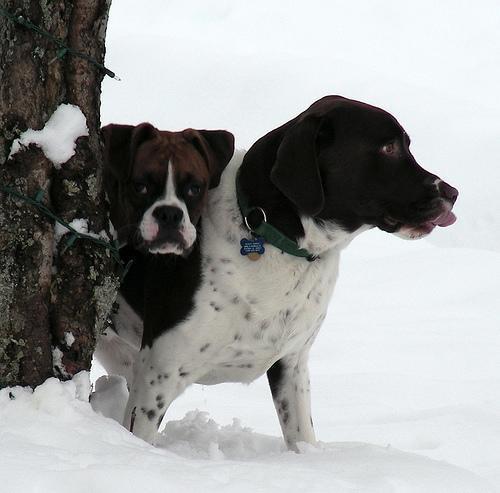
English_springer